C. B. Fitzgerald

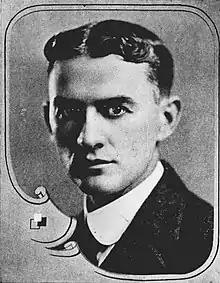

C. B. Fitzgerald (September 16, 1881 – July 20, 1971) was an American politician who served on the Seattle City Council from 1914 to 1919 and from 1921 to 1924 and as the Mayor of Seattle from 1919 to 1920.